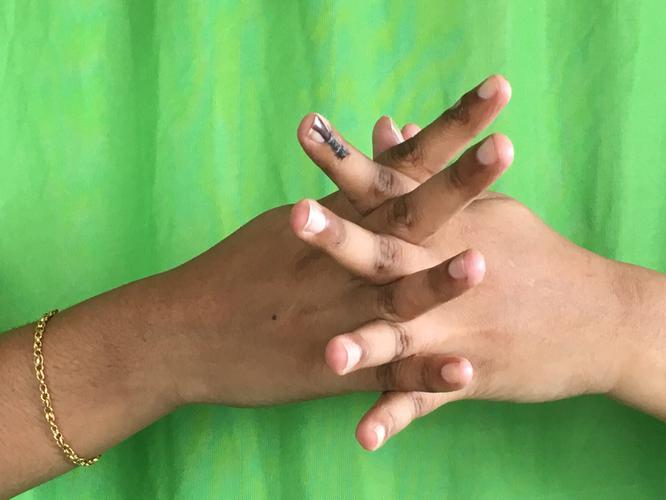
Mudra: Karkatta
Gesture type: double_hand